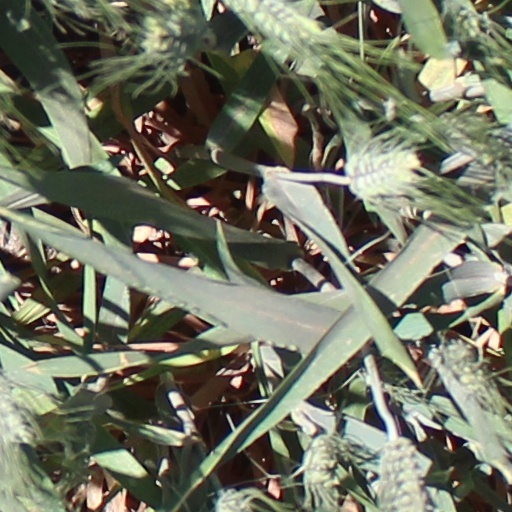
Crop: wheat